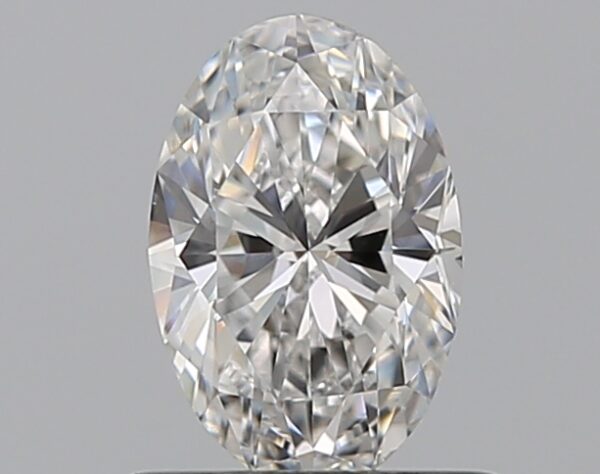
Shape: oval
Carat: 0.59
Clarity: VS2
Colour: E
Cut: EX
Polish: EX
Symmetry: VG
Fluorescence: N
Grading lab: GIA
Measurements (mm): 6.89 x 4.54 x 2.9